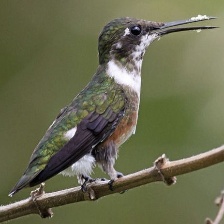
Species: AMETHYST WOODSTAR
Scientific name: CALLIPHLOX AMETHYSTINA
ImageNet parent category: hummingbird